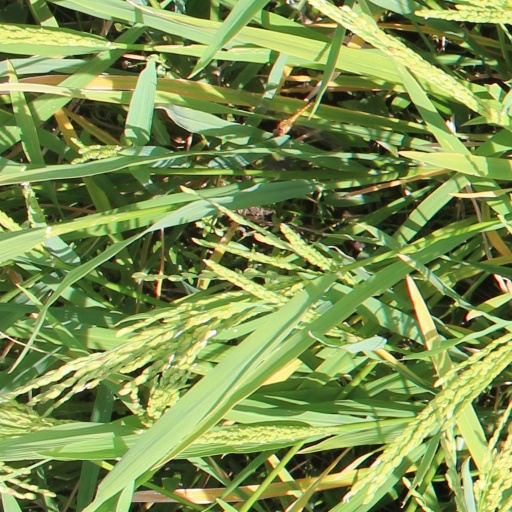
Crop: rice